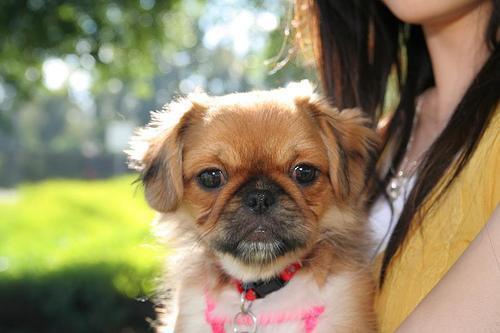
Pekinese